Background of the Greek War of Independence

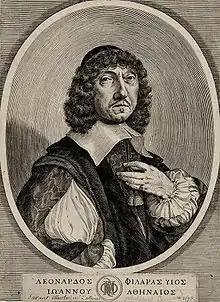
"Leonardos Philaras" (c. 1595 – 1673) was a Greek scholar an early supporter of Greek liberation, he spent much of his career in persuading Western European intellectuals to support Greek Independence.

The Greek Revolution was not an isolated event; numerous failed attempts at regaining independence took place throughout the history of the Ottoman era. In 1603, there was an attempt in Morea to restore the Byzantine Empire. Throughout the 17th century there was great resistance to the Ottomans in the Peloponnese and elsewhere, as evidenced by revolts led by Dionysius the Philosopher in 1600 and 1611 in Epirus. The Ottoman rule of Morea was interrupted by the Morean War, as the peninsula came under Venetian rule for 30 years. Between the 1680s and the Ottoman reconquest in 1715 during the Ottoman–Venetian War, the province would remain in turmoil from then on and throughout the 17th century, as the bands of the klephts multiplied. The first great uprising was the Russian-sponsored Orlov Revolt of the 1770s, which was crushed by the Ottomans after having limited success. After the crushing of the uprising, the Muslim Albanians ravaged many regions in mainland Greece. However, the Maniots continually resisted Turkish rule, enjoying virtual autonomy and defeating several Turkish incursions into their region, the most famous of which was the invasion of 1770. During the second Russo-Turkish War, the Greek community of Trieste financed a small fleet under Lambros Katsonis, which was a nuisance for the Turkish navy; during the war klephts and armatoloi rose once again.